Maria Bonnevie

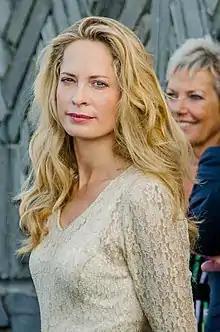
Bonnevie at the 2014 San Sebastián International Film Festival

Anna "Maria" Cecilia Bonnevie (born 26 September 1973 in Västerås, Sweden) is a Swedish-Norwegian actress. Bonnevie received both national and international acclaim for her performance in the Scandinavian epic "I Am Dina" and has since worked on a broad array of Scandinavian productions both in film, television and on stage.